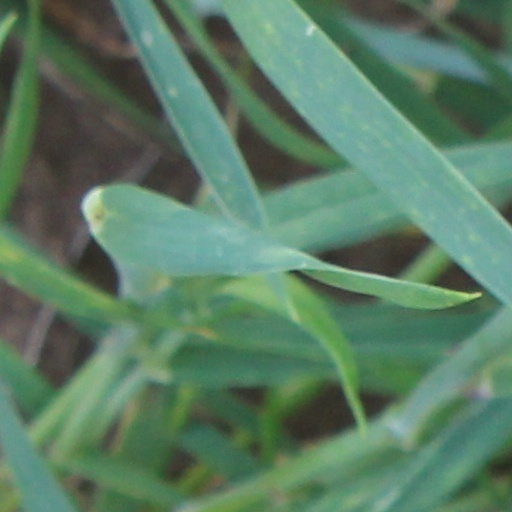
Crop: wheat